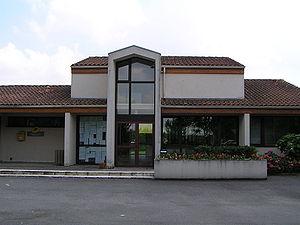
mairie de Merpins
Merpins est une commune du Sud-Ouest de la France située dans le département de la Charente.